Single-track railway

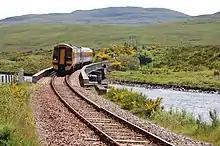
A Class 158 DMU on the Kyle of Lochalsh Line, a primarily single-track railway in Scotland

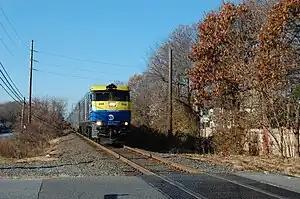
A train on the Long Island Rail Road's single-tracked Central Branch

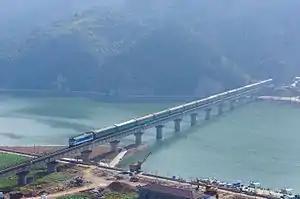
A train on the Jinhua–Wenzhou Railway, a single-track railway in Southern Zhejiang Province, China

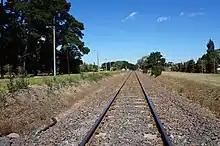
Single track on the Stony Point Line in the Australian state of Victoria

A single-track railway is a railway where trains traveling in both directions share the same track. Single track is usually found on lesser-used rail lines, often branch lines, where the level of traffic is not high enough to justify the cost of constructing and maintaining a second track.